Risen (2016 film)

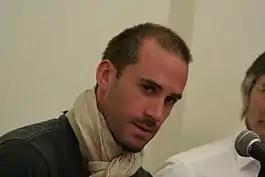
Actor Joseph Fiennes, who portrayed Roman Tribune Clavius.

In 2013, Kevin Reynolds was brought aboard as director for the planned project "The Resurrection of Jesus Christ", a film intended as a mystery/thriller and "unofficial sequel" to "The Passion of the Christ", with a script written by Paul Aiello, Karen Janszen and Reynolds.